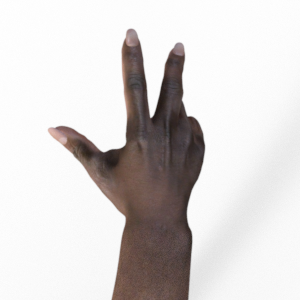
Label: scissors